Richard Samuel

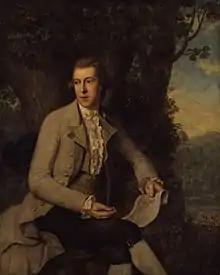
"Robert Pollard" by Richard Samuel, 1784. National Portrait Gallery, London.

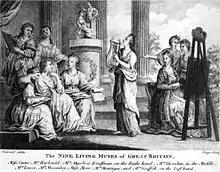
The 1777 print showing Britannia rather than Apollo.

Richard Samuel (fl. 1770–1786) was an English portrait painter who won several prestigious medals in the 1770s in London. He is known for a small number of paintings including what came to be known as "The Nine Living Muses of Great Britain" of 1778 in which he painted the nine leading blue stocking women of his time.